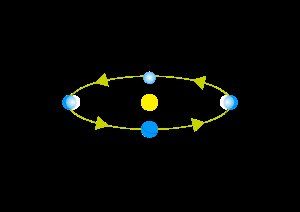
Solhverv
Årstider.